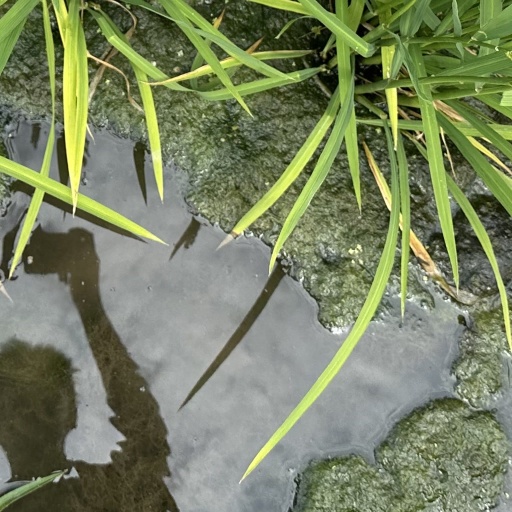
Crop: rice